Wilfred Arthur

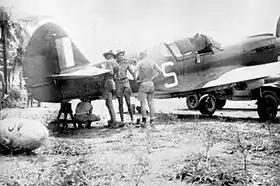
Rear three-quarter view of P-40 Kittyhawk with four men in tropical kit

On 22 January 1943, Arthur succeeded Les Jackson as commanding officer of No. 75 Squadron, a Kittyhawk unit based at Milne Bay in New Guinea under the control of No. 9 Operational Group. Arthur developed a reputation for diligence, courtesy, and concern for the welfare of his men. Despite being, at twenty-three, the youngest officer in his new squadron, he commanded the respect of his fellows because, he believed, "they like that I work hard; they like that I am not frightened of anything (i.e. "Pretends" not to be) and above those, they like that I don't boast". On 10 March, Arthur was credited with the destruction of a Mitsubishi G4M "Betty" that he attacked while flying with another Kittyhawk near Fergusson Island. Battling stoppages in his guns, Arthur reported chasing the bomber before bringing it down.